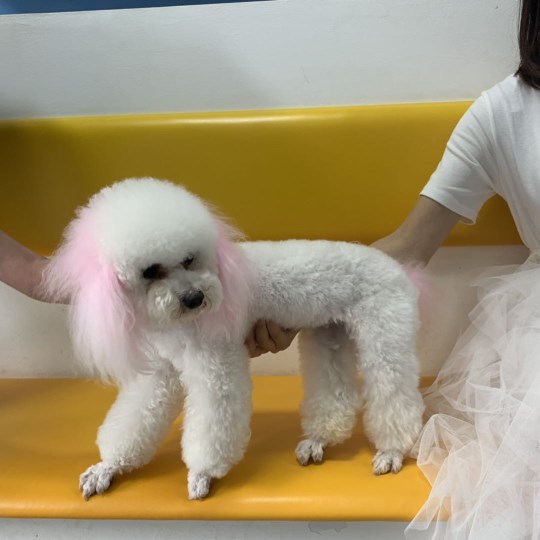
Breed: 3083-n000117-Bichon_Frise